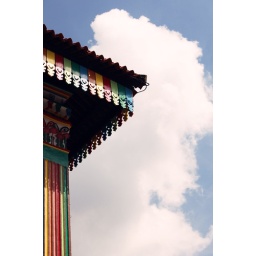
More colourful roof against the cloudy blue sky